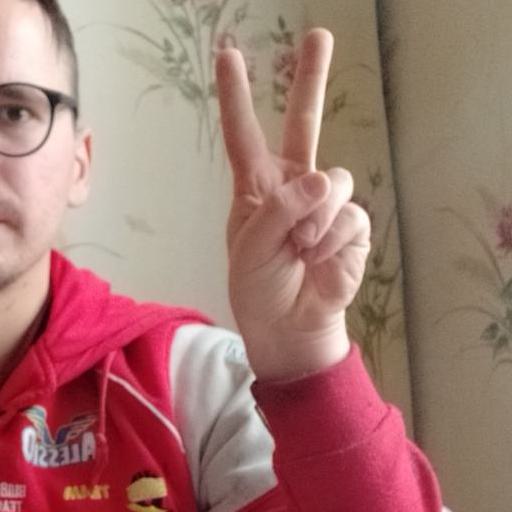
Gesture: peace